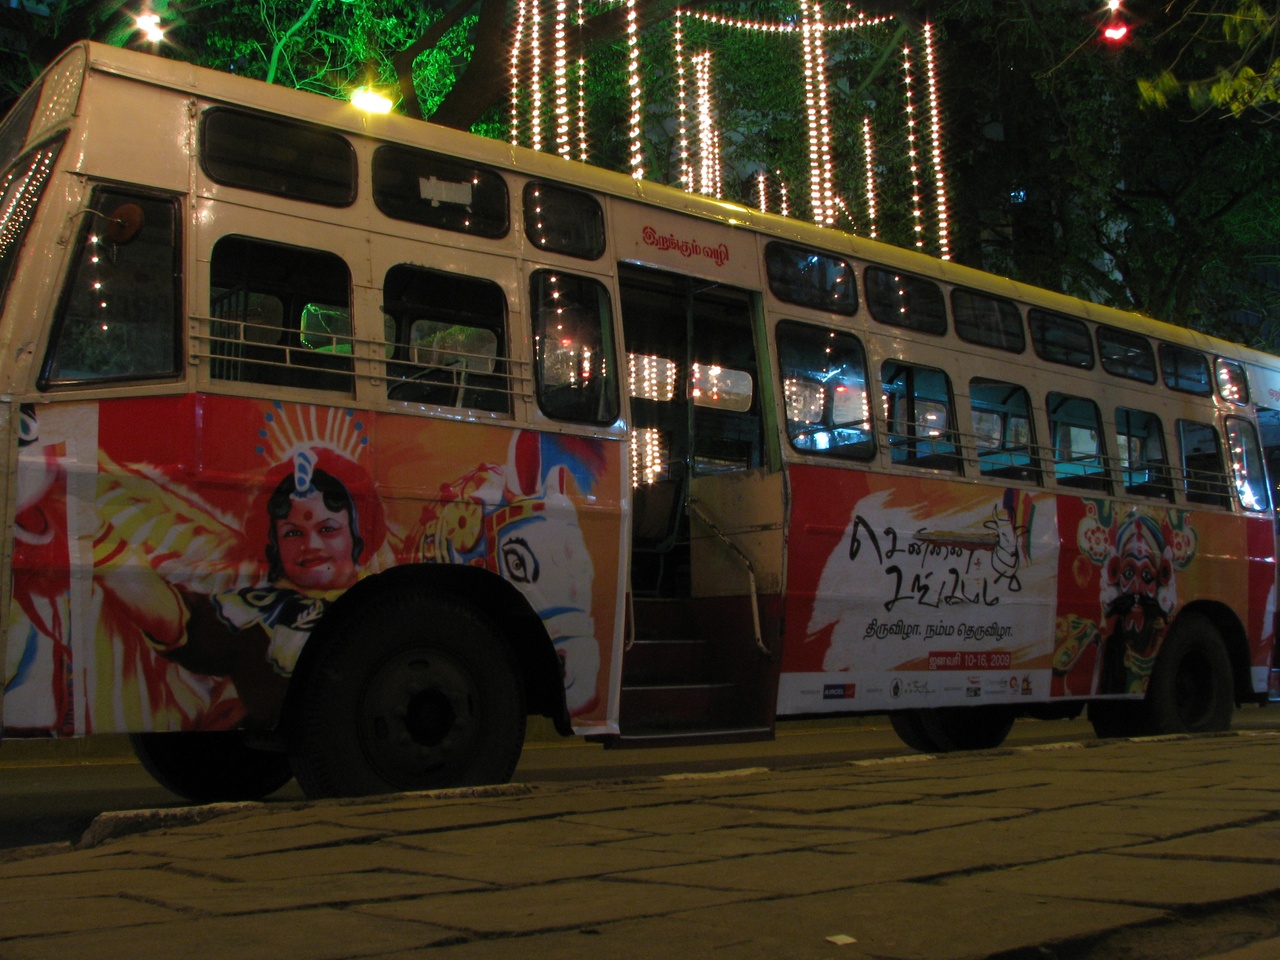
India - Chennai - Pongal festival lights 08